Olin Kreutz

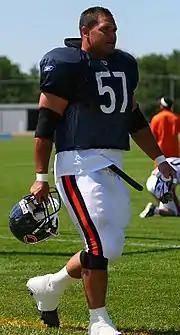
Olin Kreutz on July 27, 2007, at the Chicago Bears 2007 Training Camp.

According to "Sports Illustrated", Kreutz was the No. 1 center available in the 1998 NFL draft. He was described as "a good technician" who "has all the physical tools to be a solid NFL player" while being able to "handle really big NT and DT." The Chicago Bears drafted Kreutz in the third round, 64th overall. He was the highest selected Washington interior lineman since Ed Cunningham in 1992. It was also the second consecutive year in which the Bears selected an offensive lineman from Washington, after Bob Sapp in 1997.